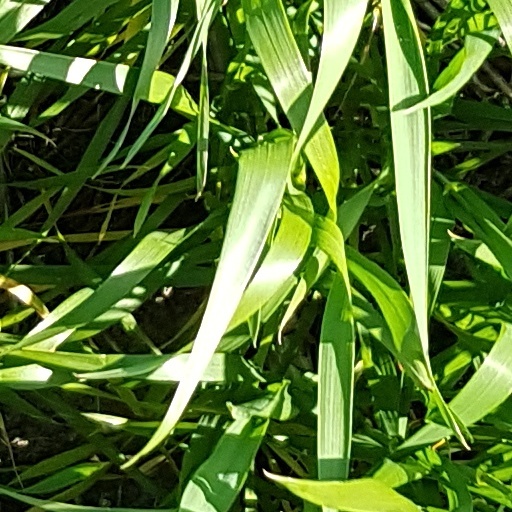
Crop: wheat